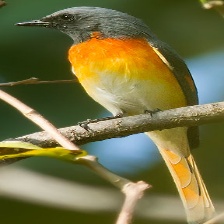
Species: FIERY MINIVET
Scientific name: PERICROCOTUS IGNEUS